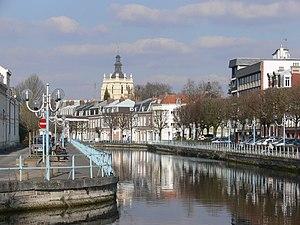
Douai - Scarpe et clocher de la collégiale Saint-Pierre